Coins of the Rhodesian dollar

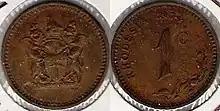
Rhodesian one cent piece, minted in 1974

The historical Rhodesian dollar was subdivided into a number of smaller values that were issued as coins. All Rhodesian decimal coins were designed by Tommy Sasseen and struck at the South African Mint in Pretoria. They replaced the coins of the Rhodesian pound.